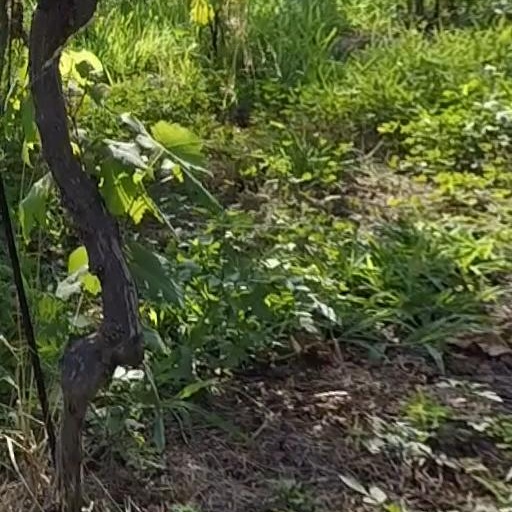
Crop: grape